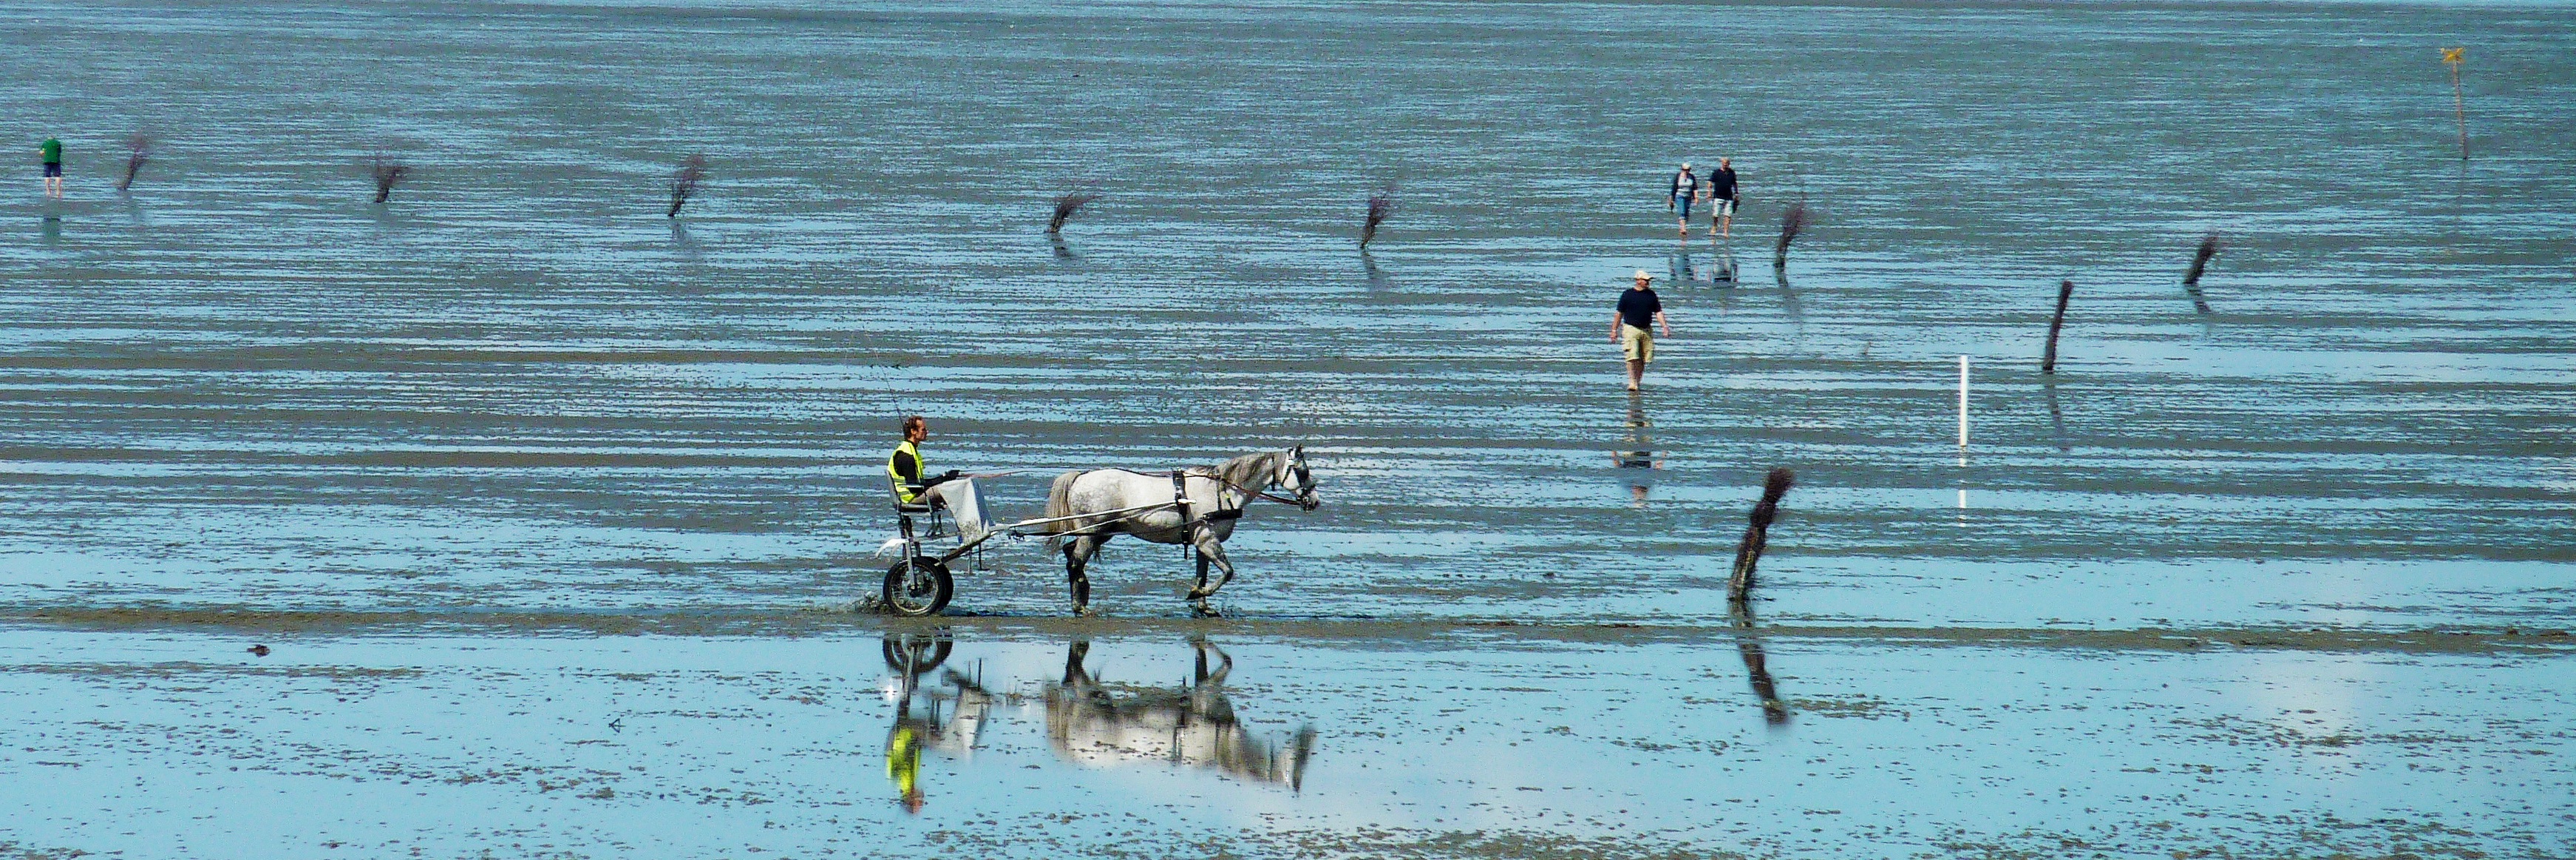
sea, coast, water, winter, bird, wildlife, reflection, flood, low tide, national park, blue sky, wetland, water bird, north sea, tides, evening sky, lower saxony, wadden sea, ebb, watts, mudflat hiking, watt hike, intertidal zone, mudflat